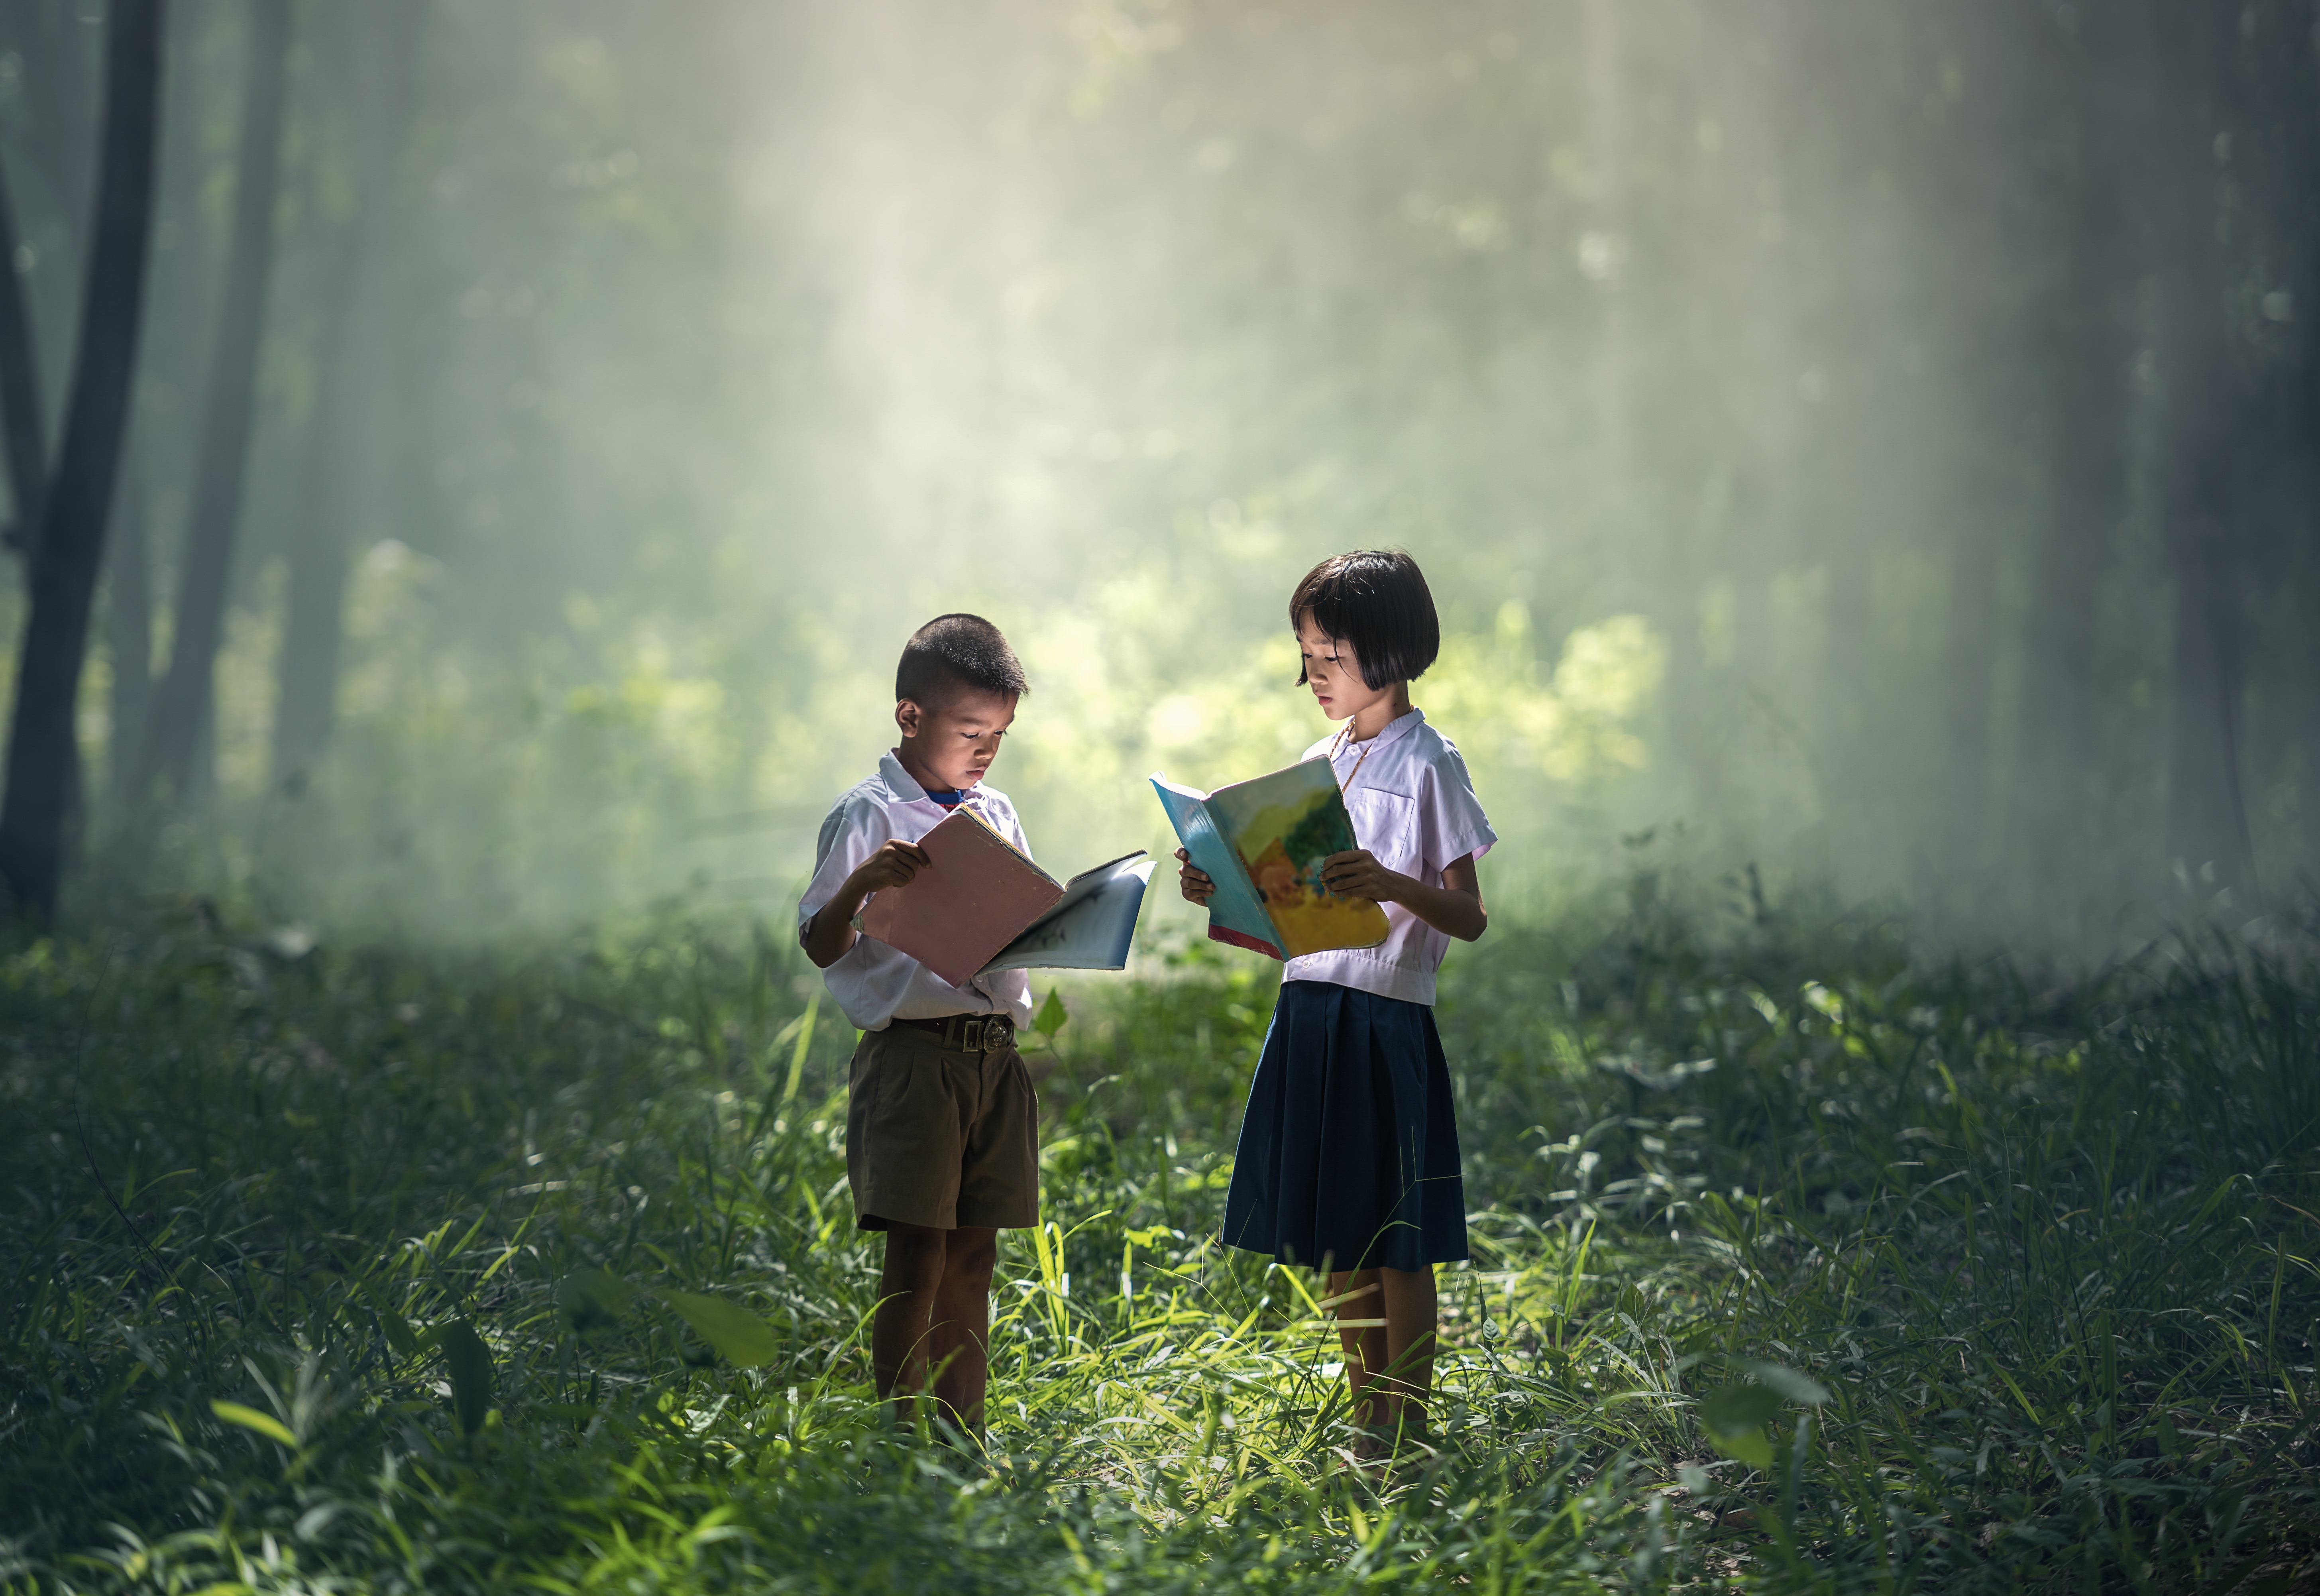
tree, nature, forest, book, read, people, girl, sweet, sunlight, morning, cute, green, asia, two, thailand, life, education, pets, kids, children, literature, students, boys, history, pa, dear, unofficial, at leisure, indonesian, in the country, men's, atmospheric phenomenon, as children, study of, country malaysia, caucasian people